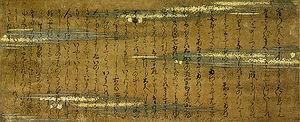
Le terme nikki, signifiant « journal » ou « note journalière », désigne au Japon plusieurs formes d’écrit à travers les siècles pouvant se rapprocher de journaux intimes, de notes administratives ou de recueils d’anecdotes et de poésie ; la dimension temporelle y est presque toujours présente. Ces journaux sont tenus suivant les époques par des catégories sociales variées et dans des optiques différentes. Originaire de Chine, le nikki connaît au Japon un développement fortement lié à la cour de Heian.